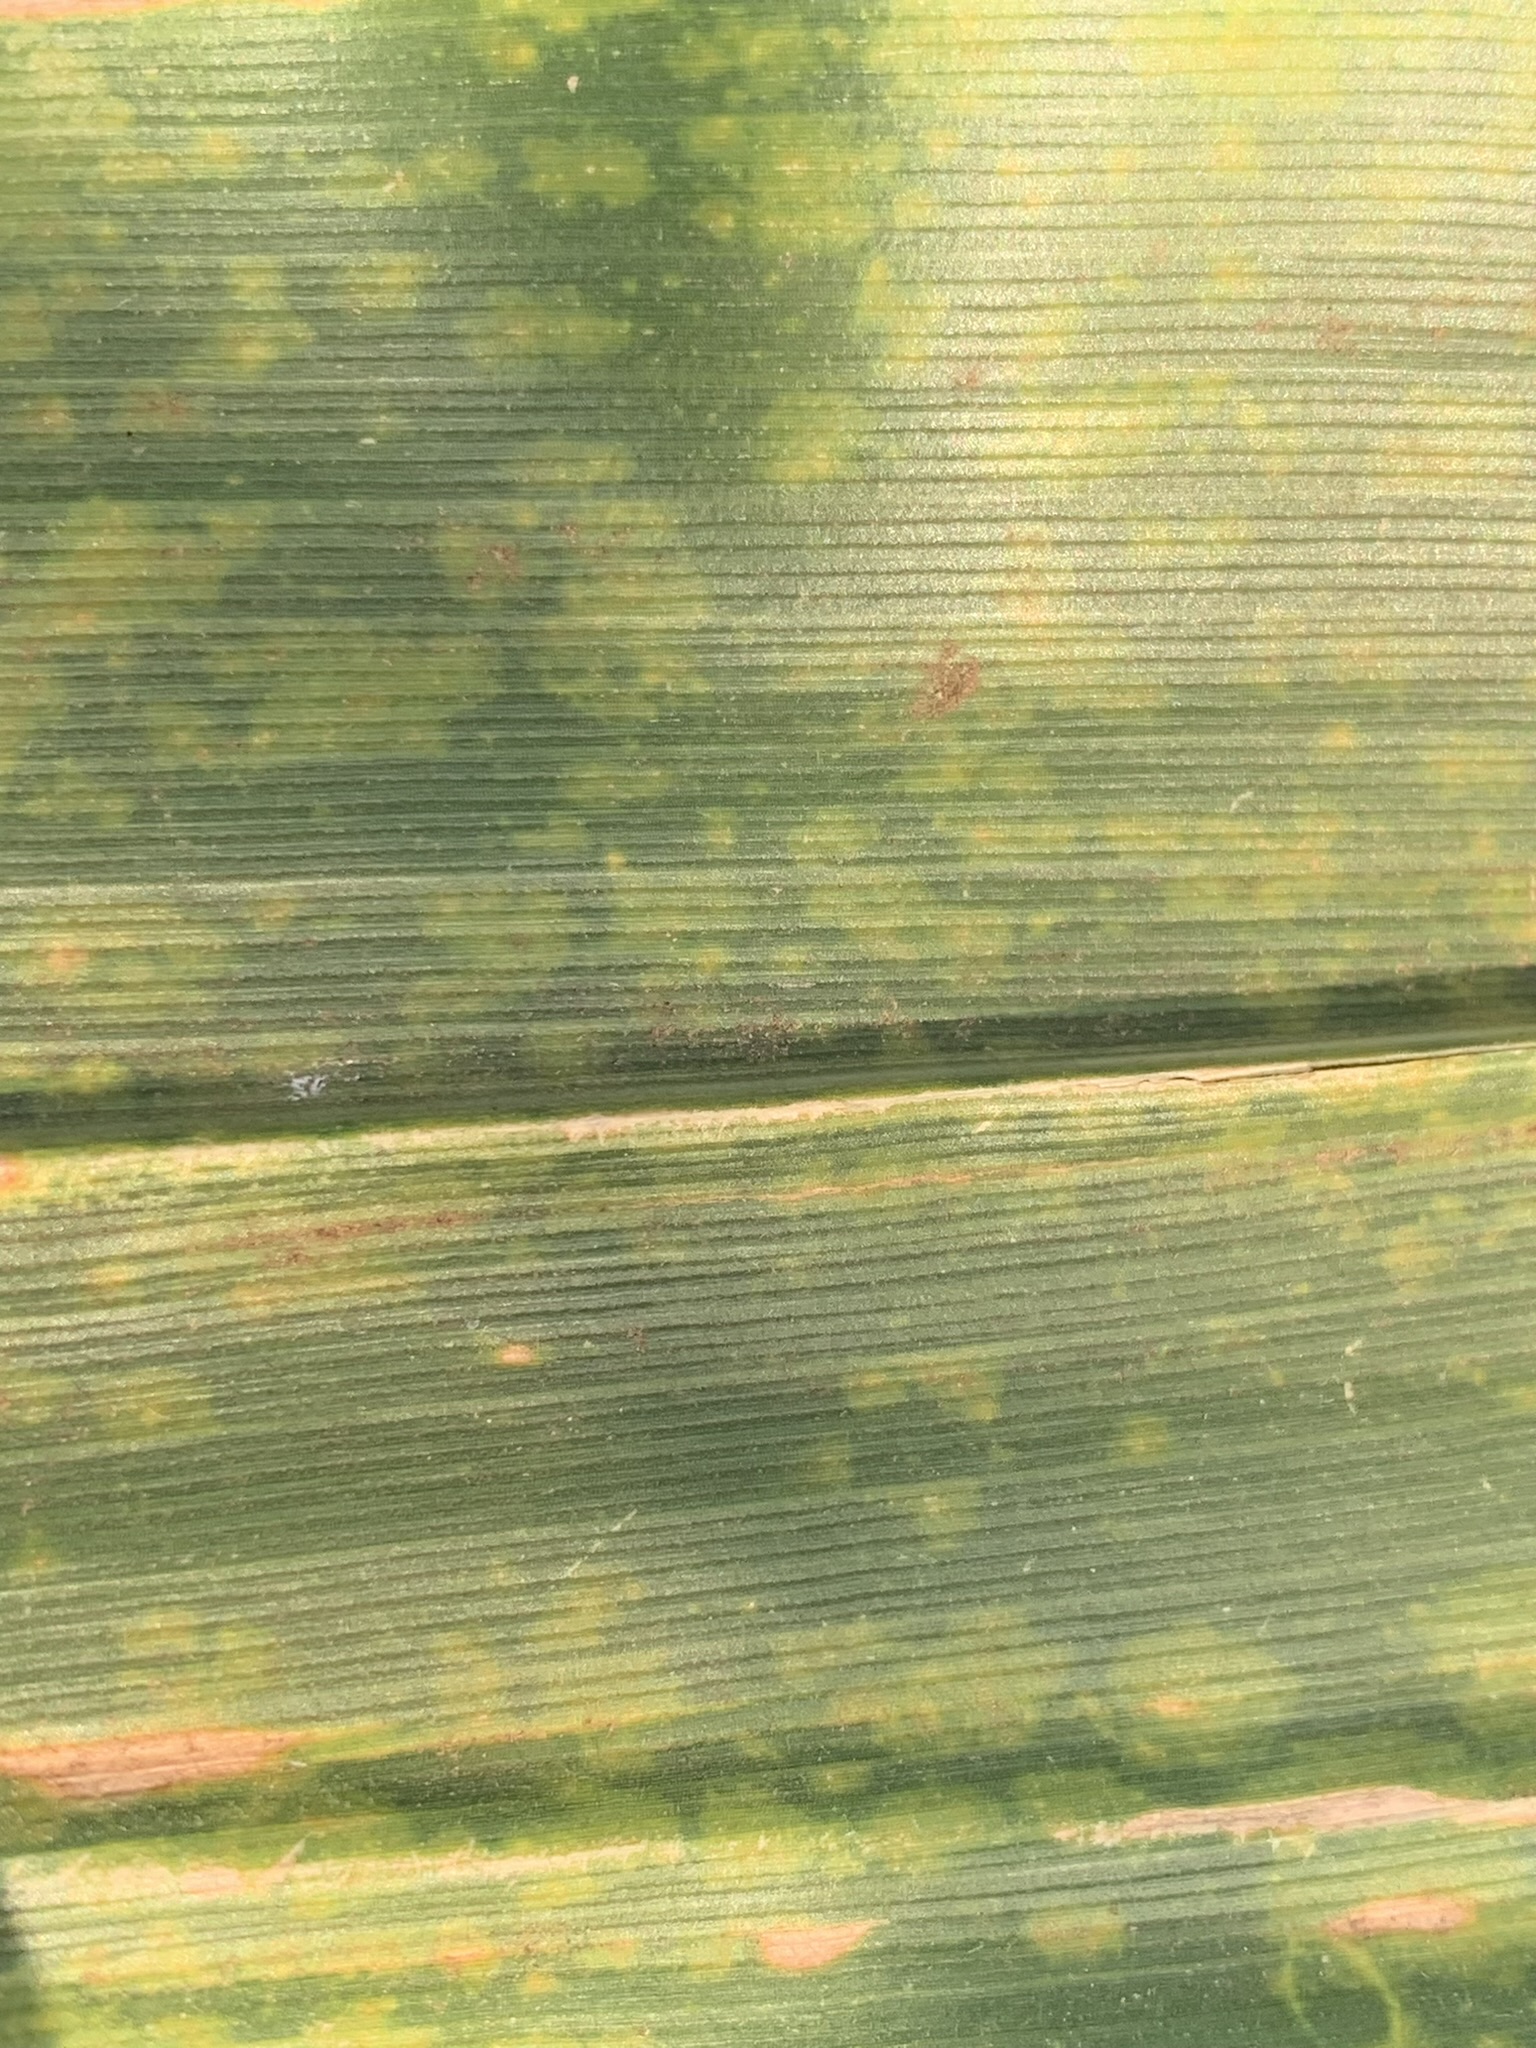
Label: MLN